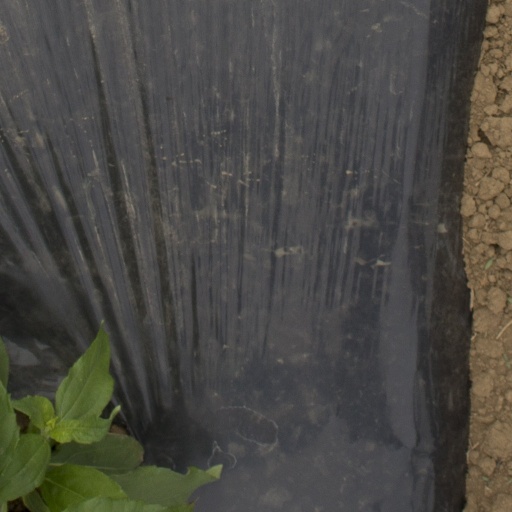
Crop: Jerusalem artichoke